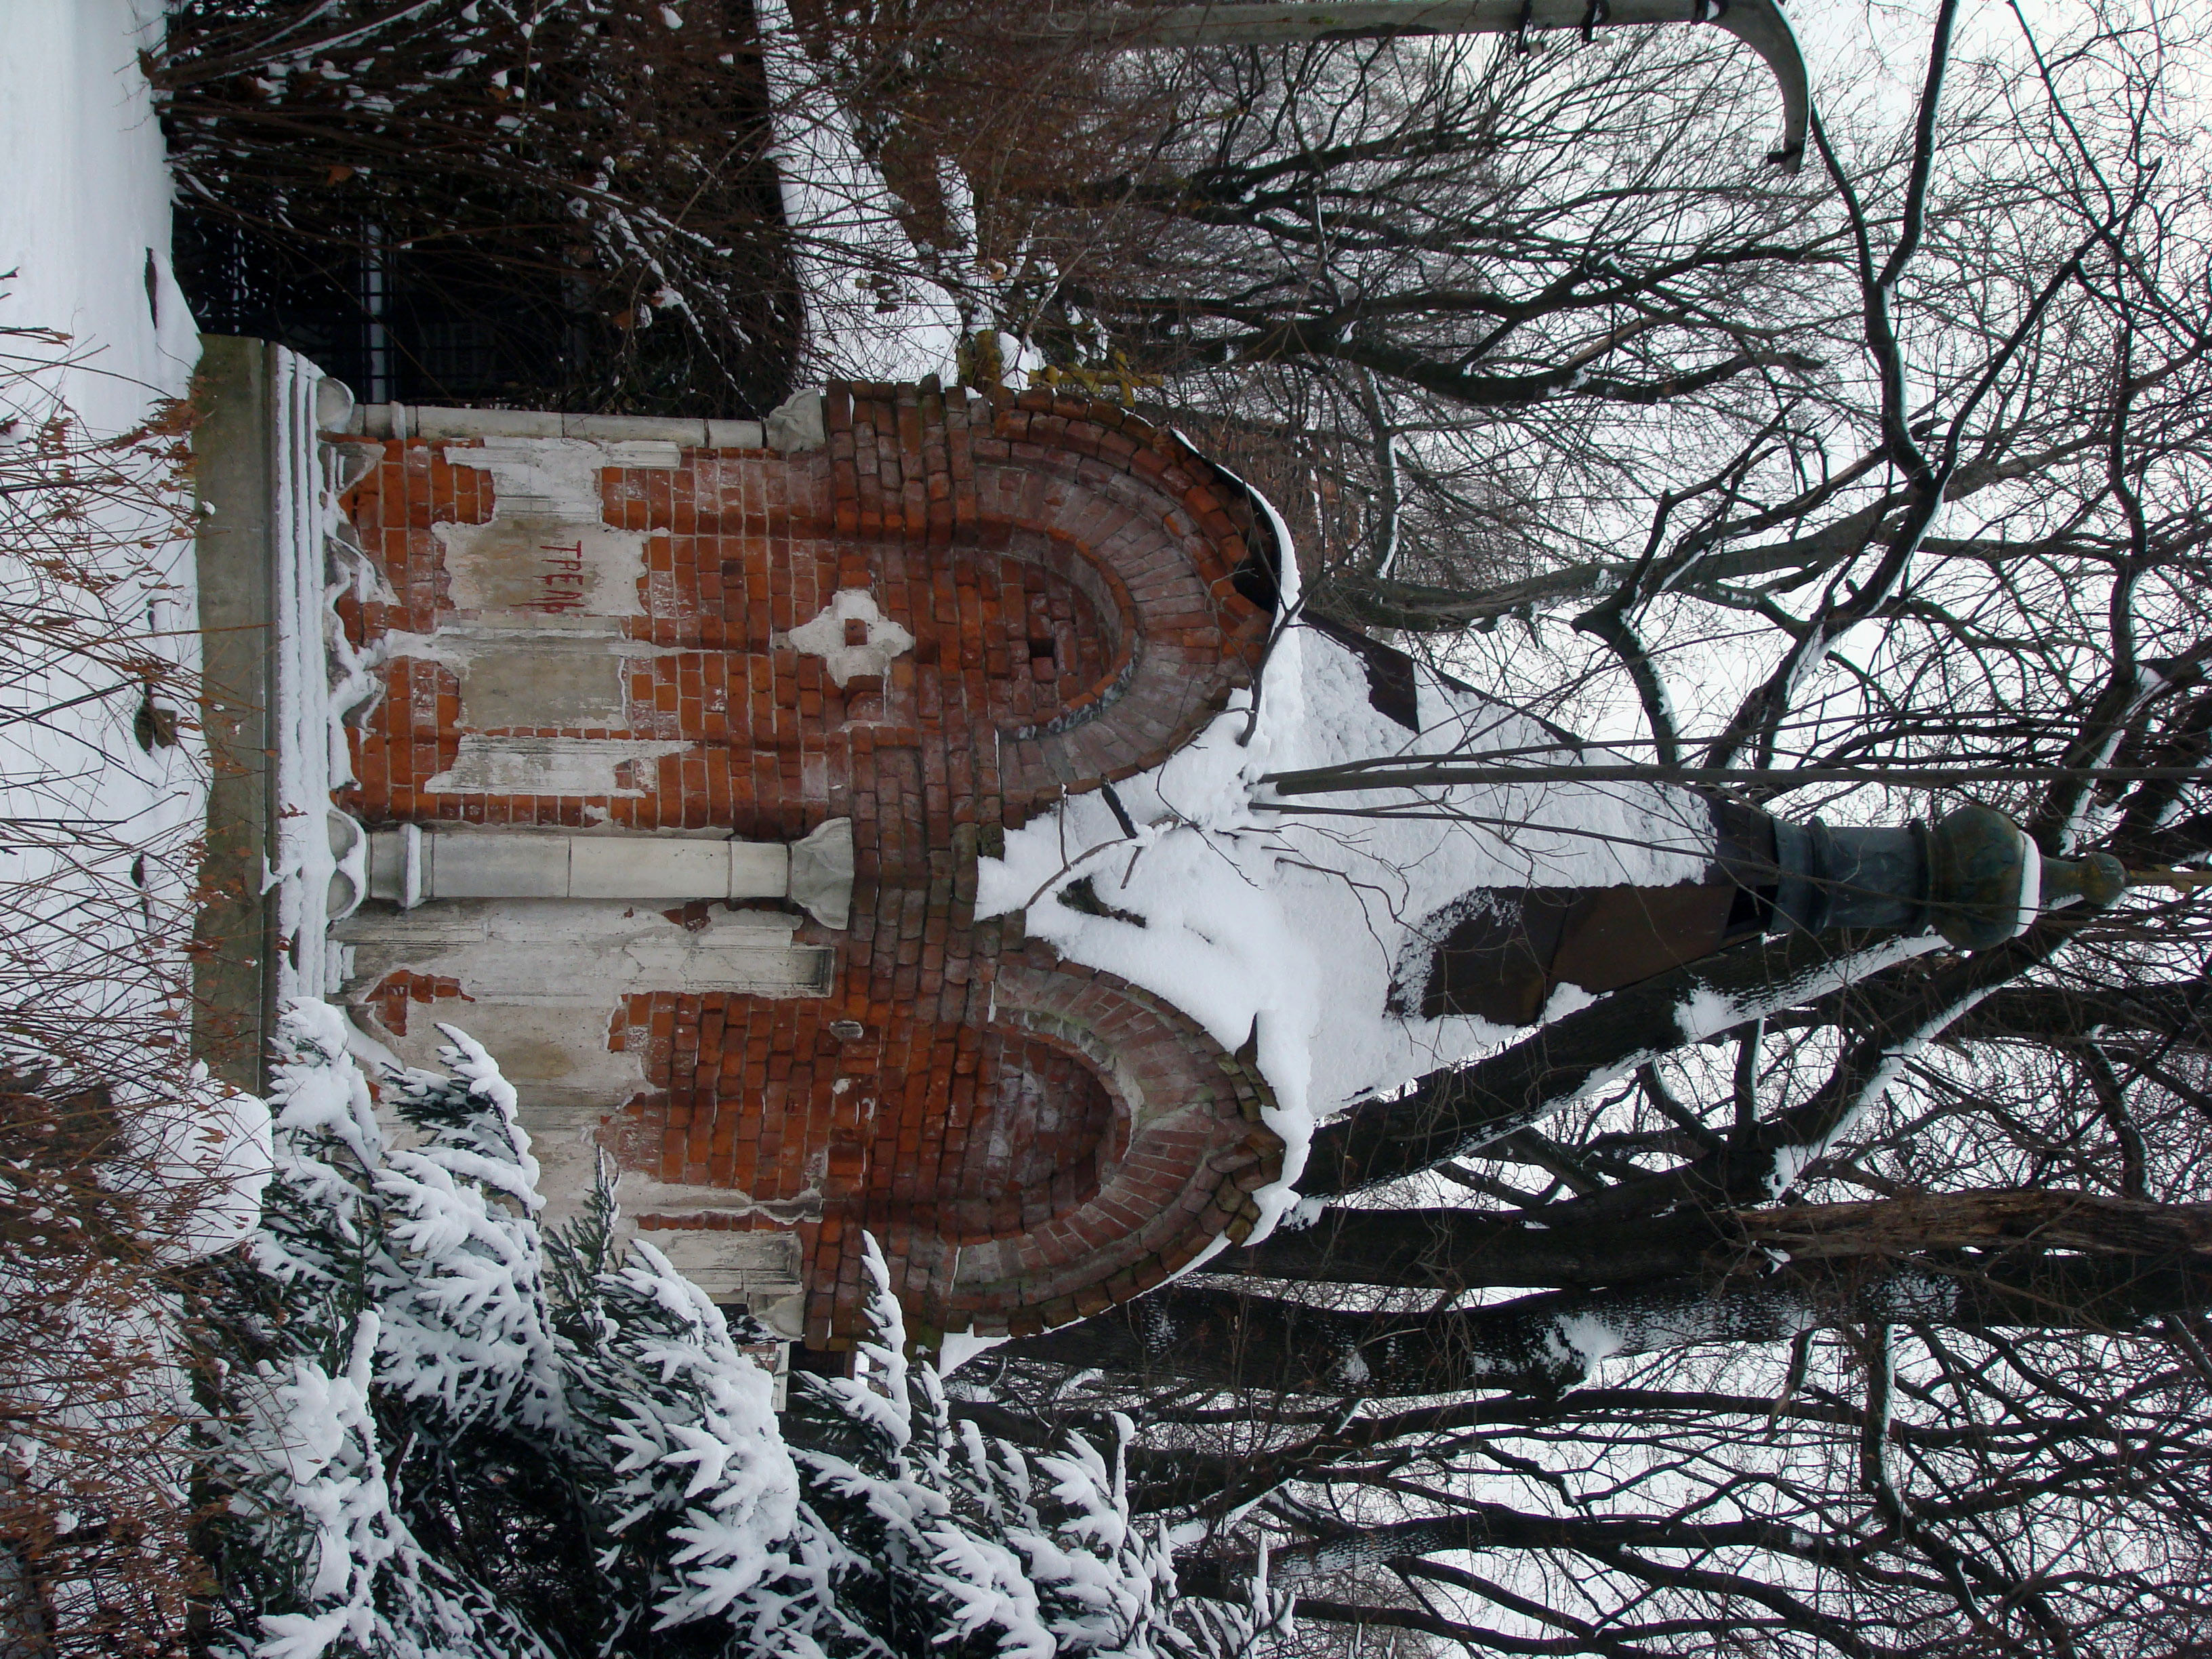
tree, branch, snow, winter, weather, season, art, monastery, sony, moscow, russia, moskau, dsc, h9, dsch9, donskoymonastery, donmonastery, freezing, woody plant